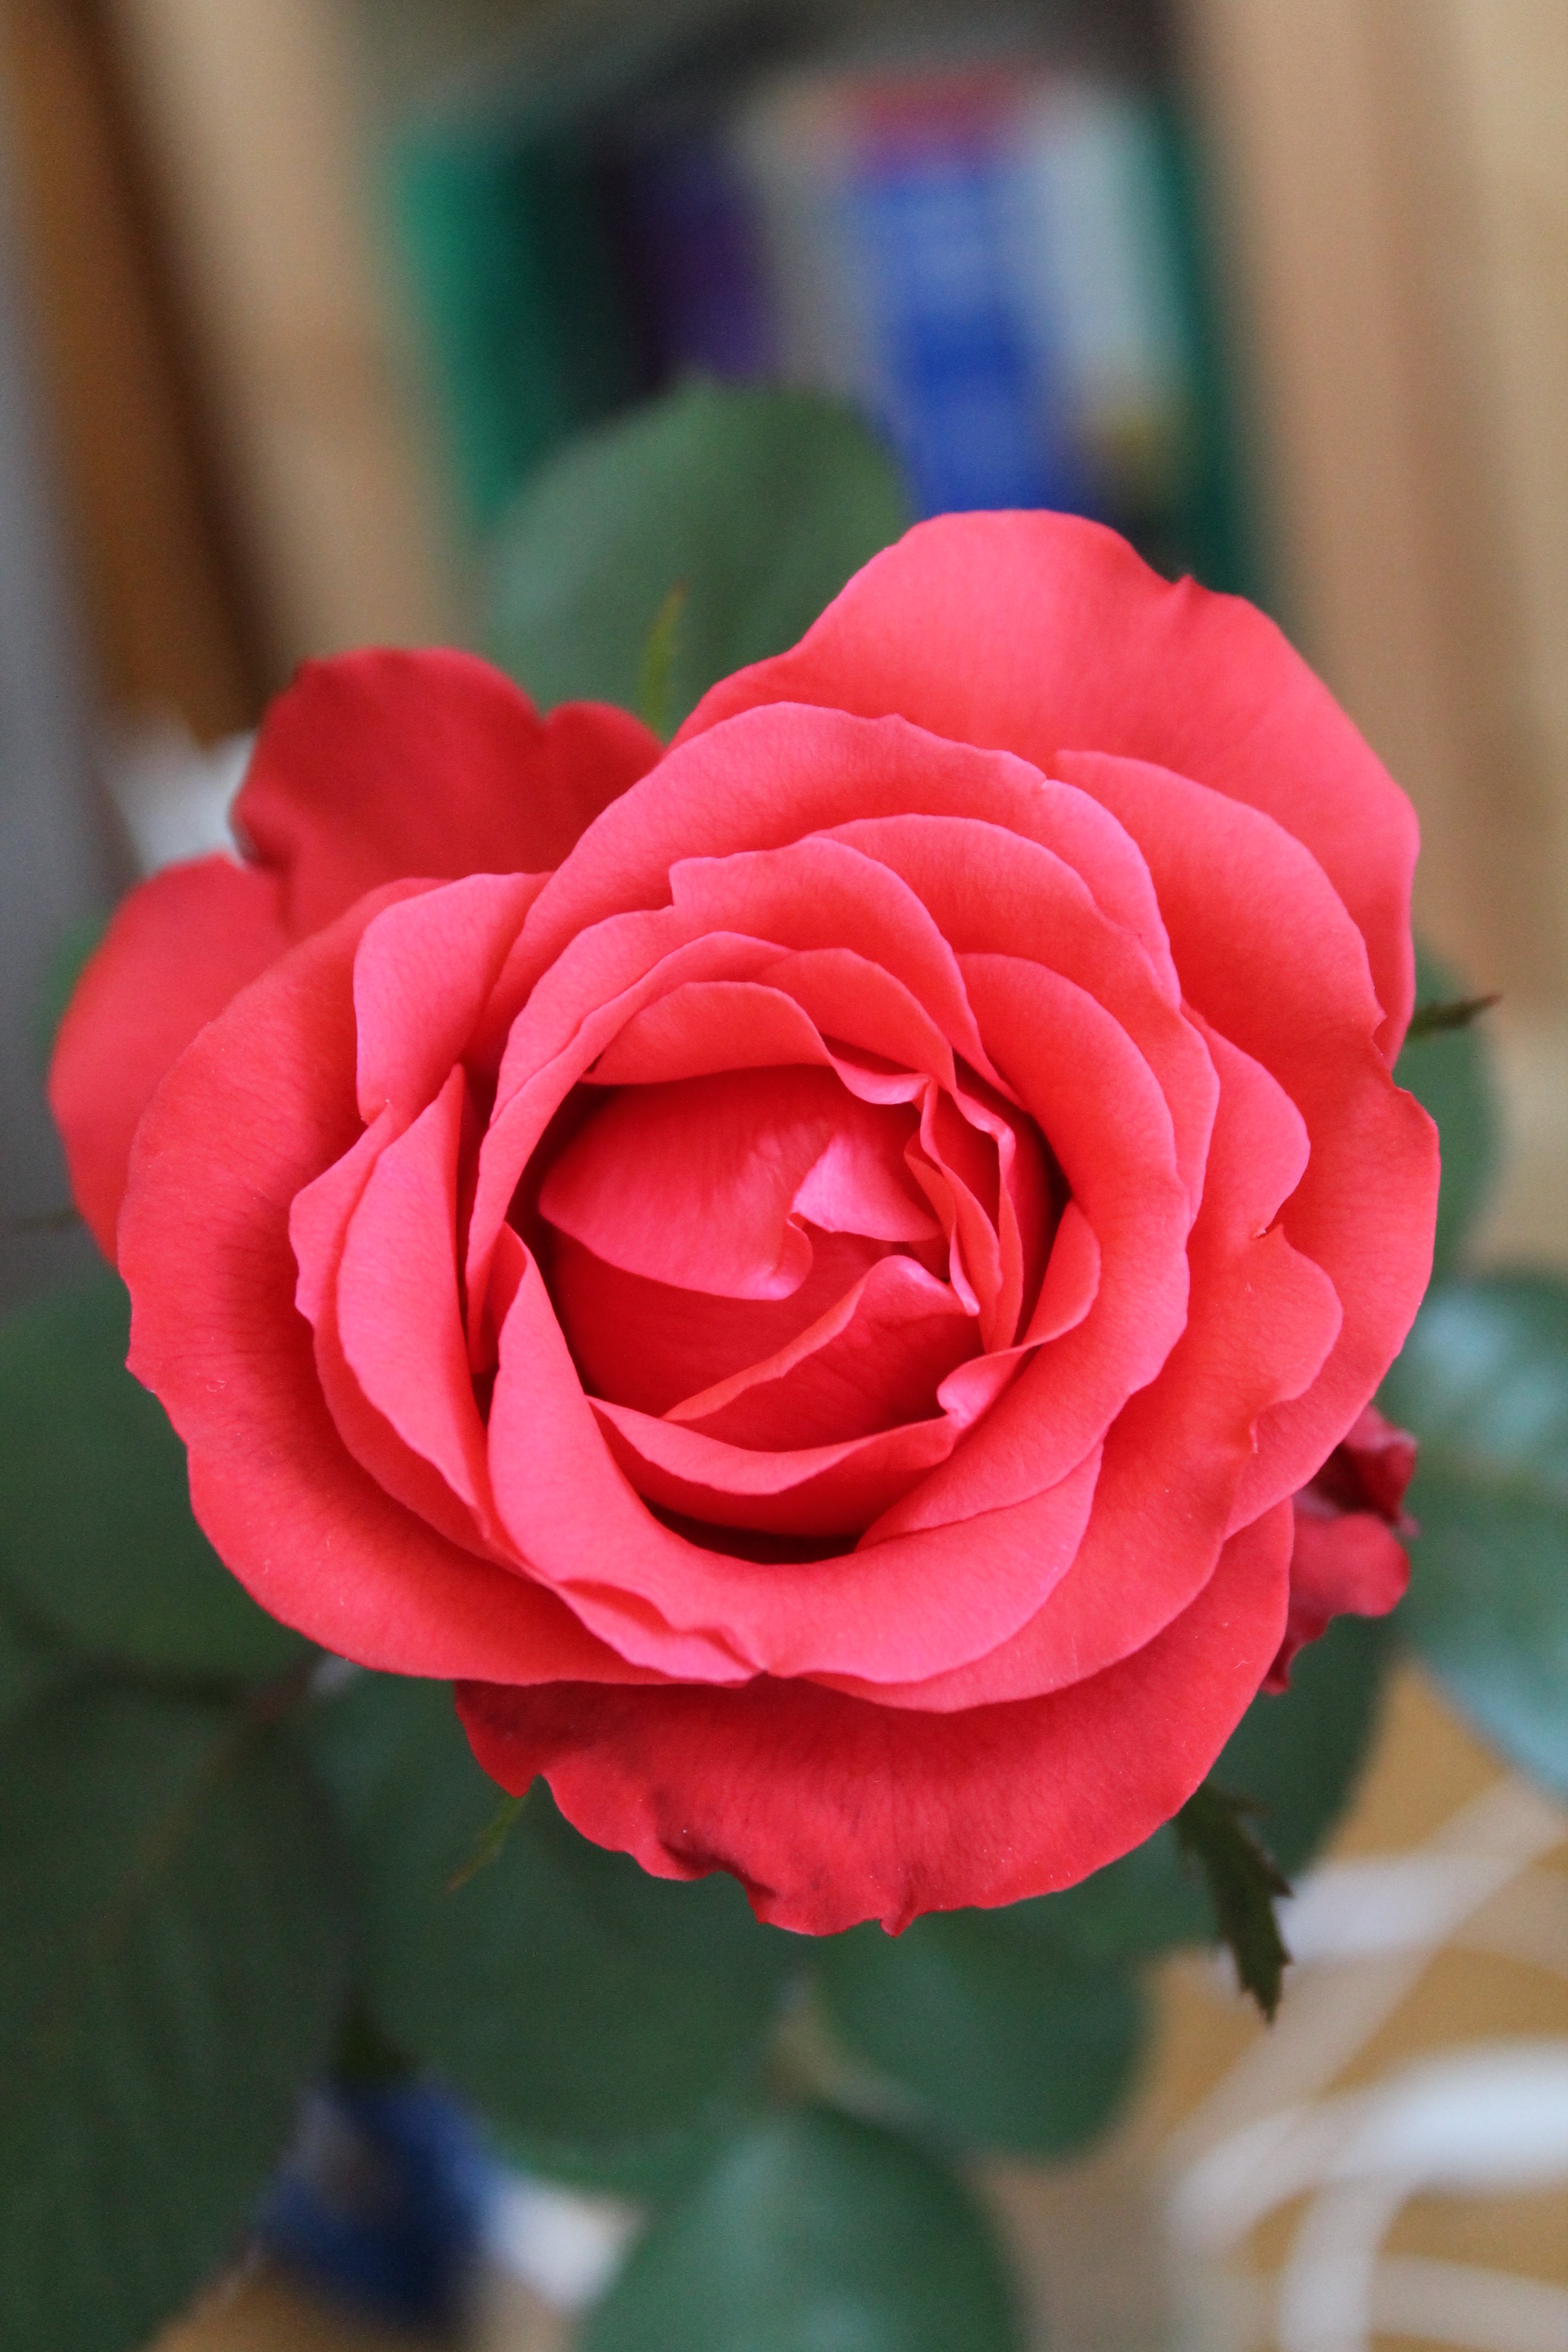
plant, flower, petal, rose, red, pink, red rose, petals, floribunda, macro photography, flowering plant, garden roses, rose family, land plant, rosa centifolia